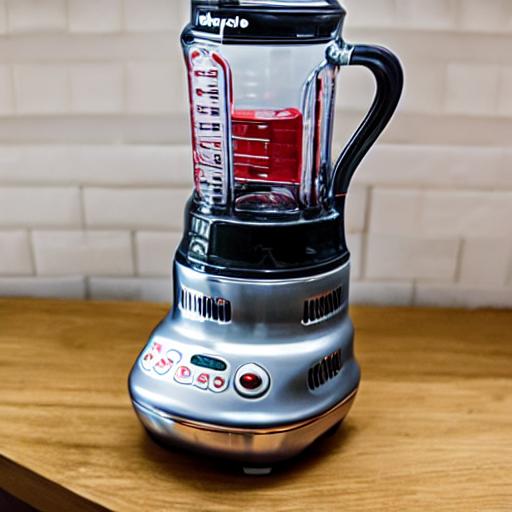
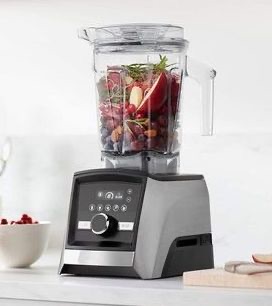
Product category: items_blender
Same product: no